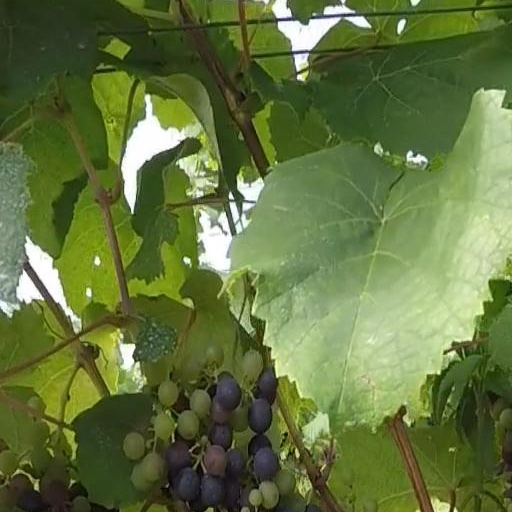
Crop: grape